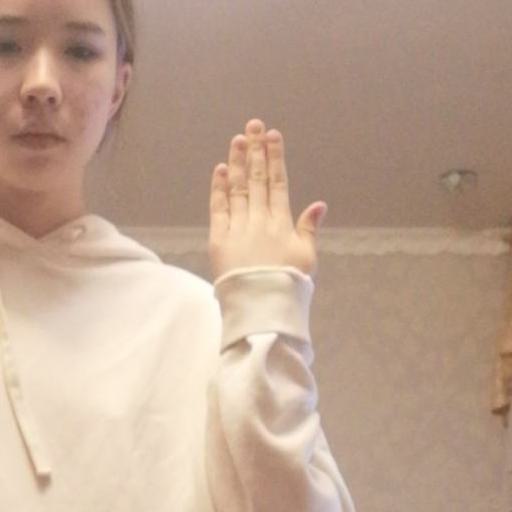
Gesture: stop_inverted